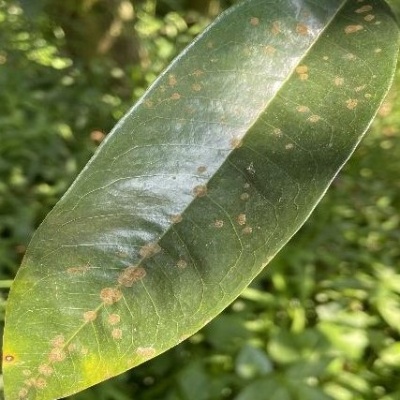
Label: Leaf_Algal